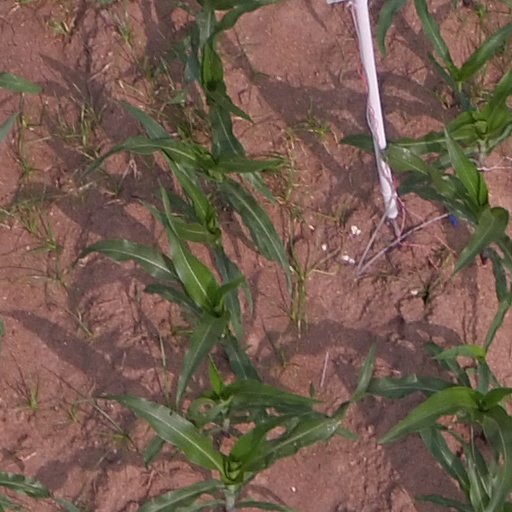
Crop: maize; corn